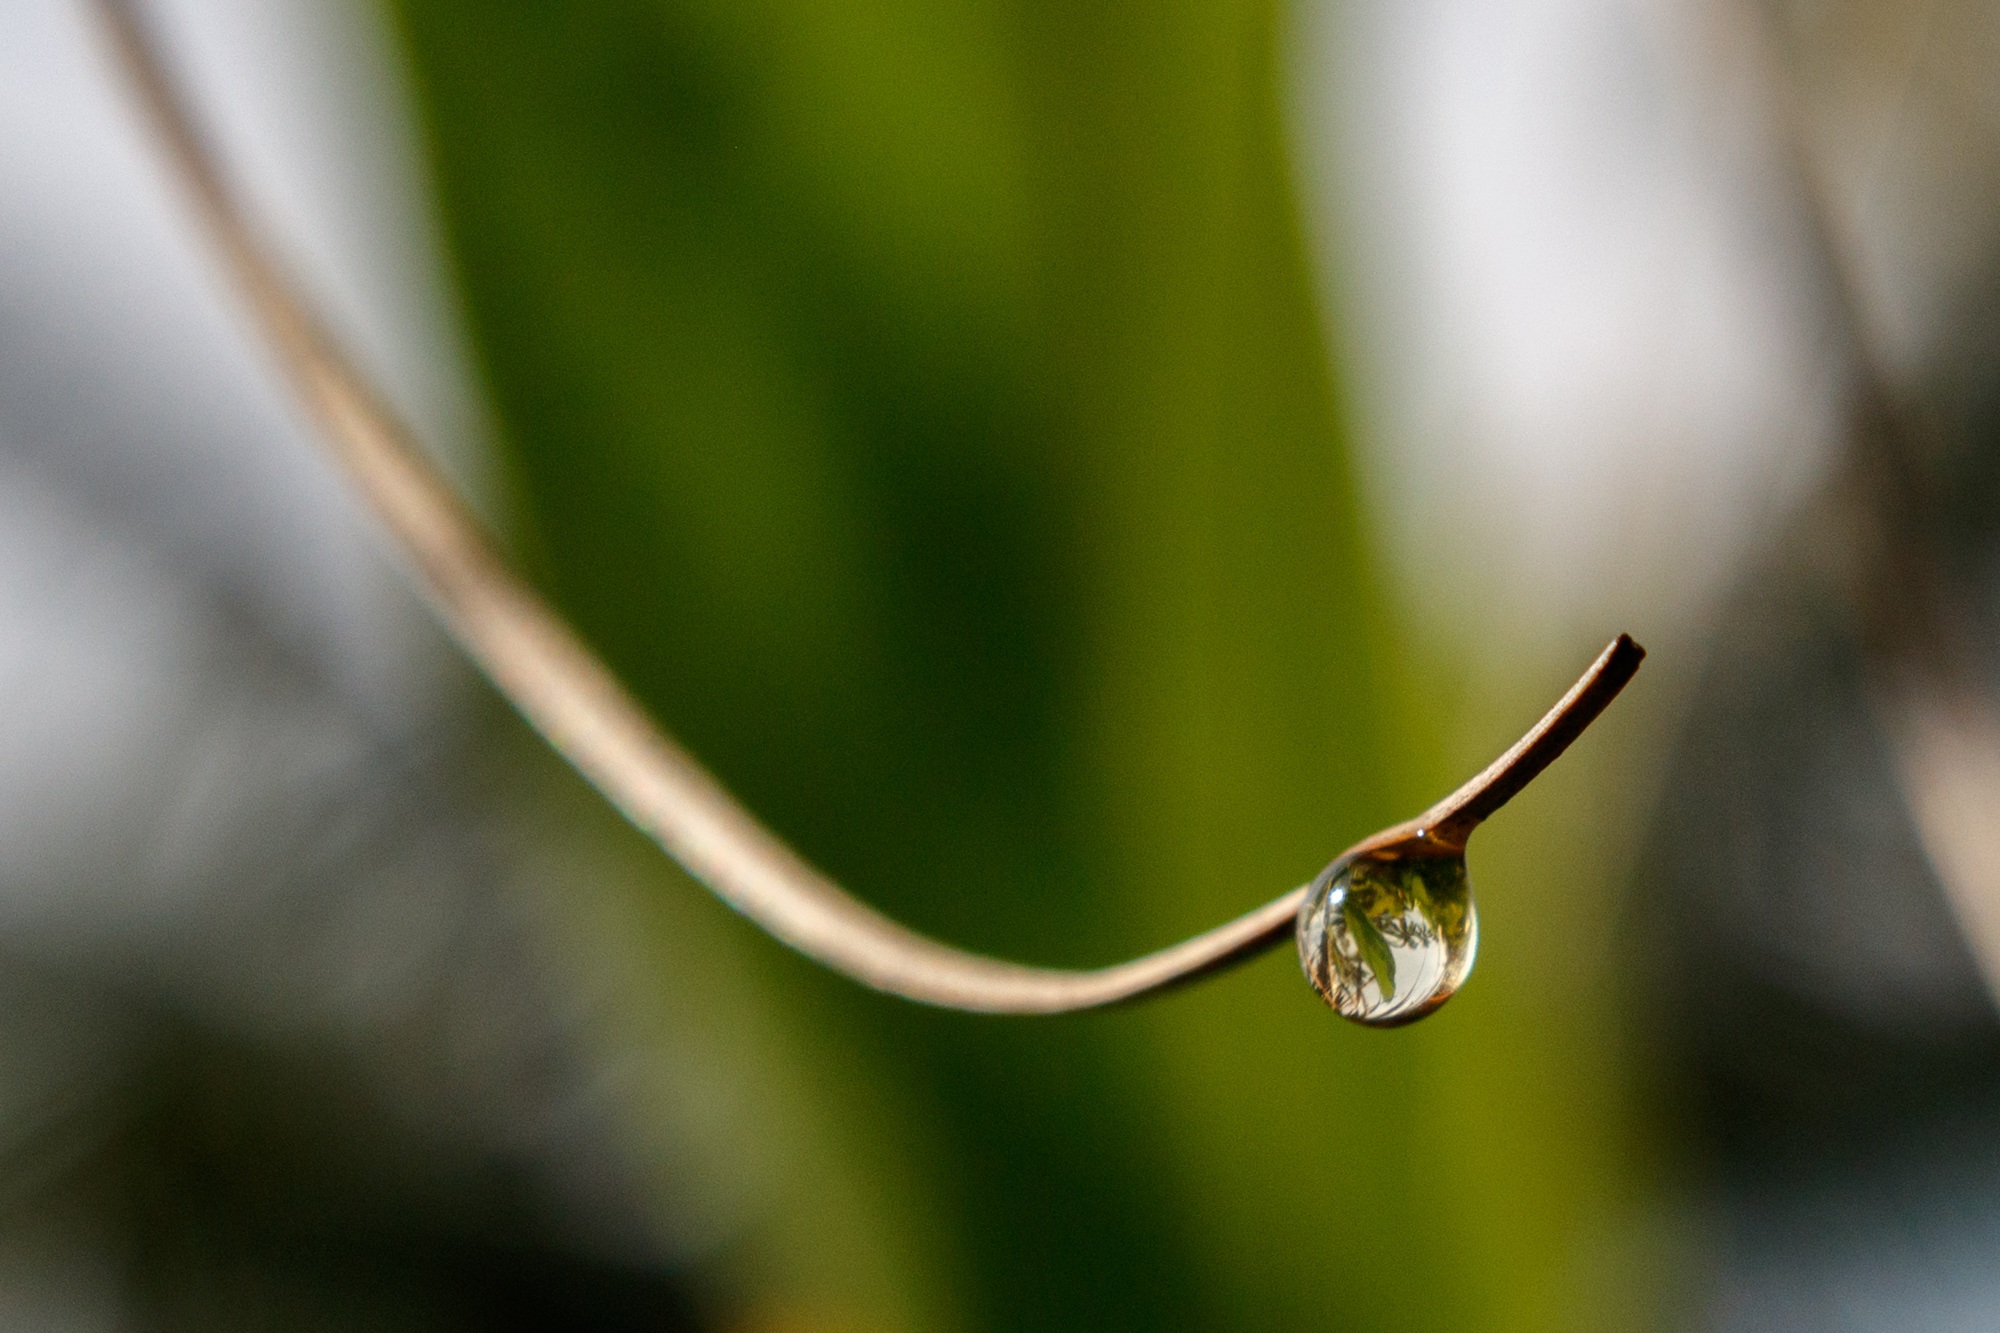
water, nature, branch, drop, dew, plant, photography, leaf, flower, green, reflection, botany, yellow, flora, fauna, twig, close up, moisture, macro photography, plant stem